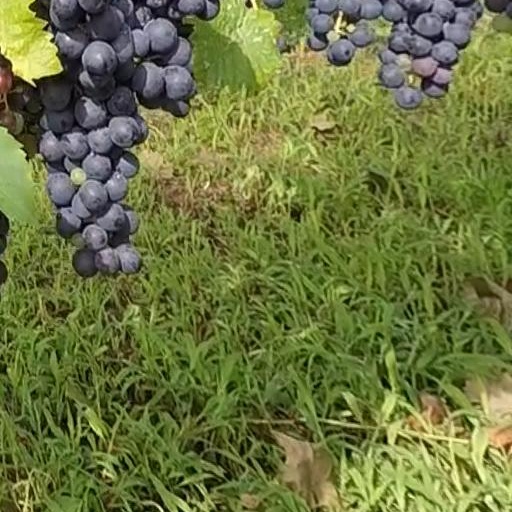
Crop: grape